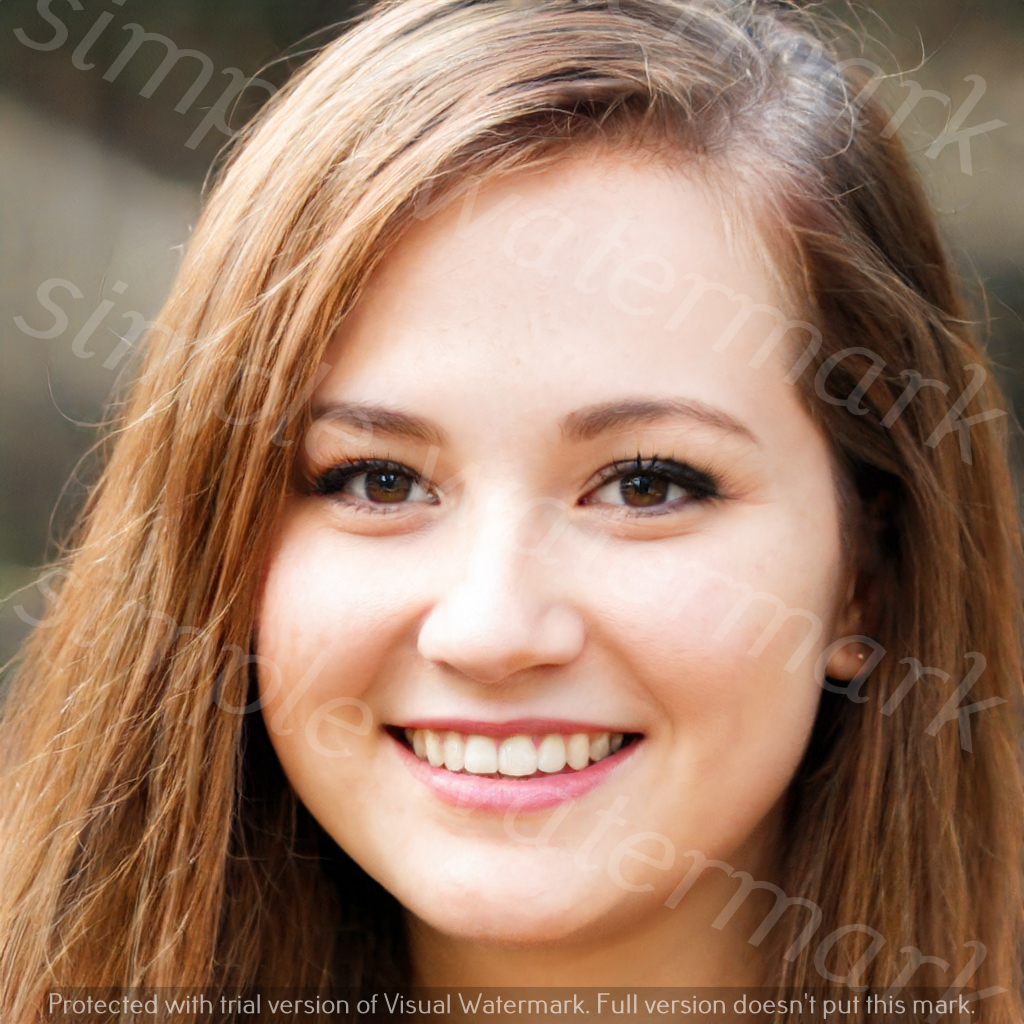
Label: Watermark